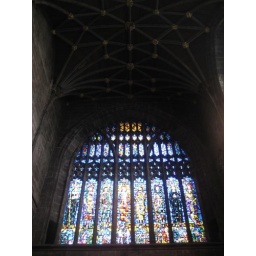
The stained glass window of Chester Cathedral near the main entrance to the Cathedral.